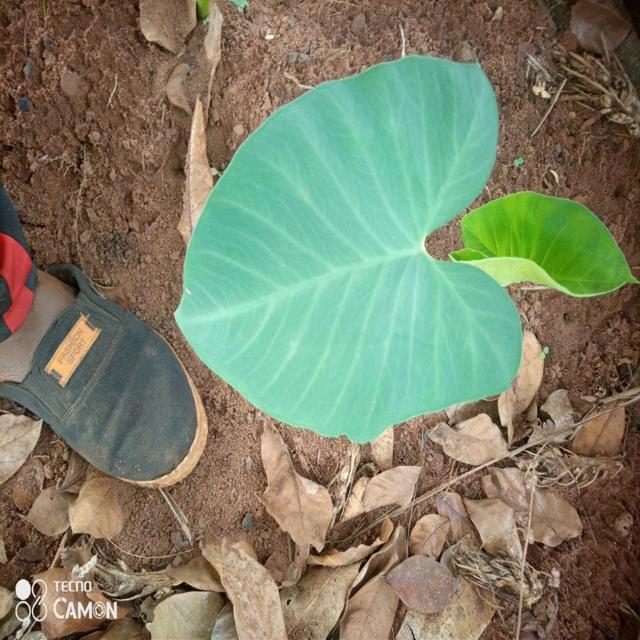
Label: Healthy